All the Beautiful Sinners

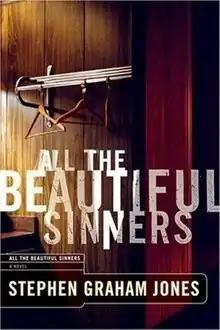
First Edition Cover

All the Beautiful Sinners is a 2003 novel by Stephen Graham Jones.